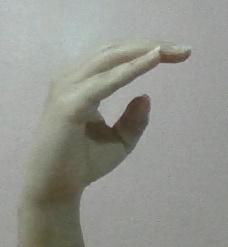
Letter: jeem